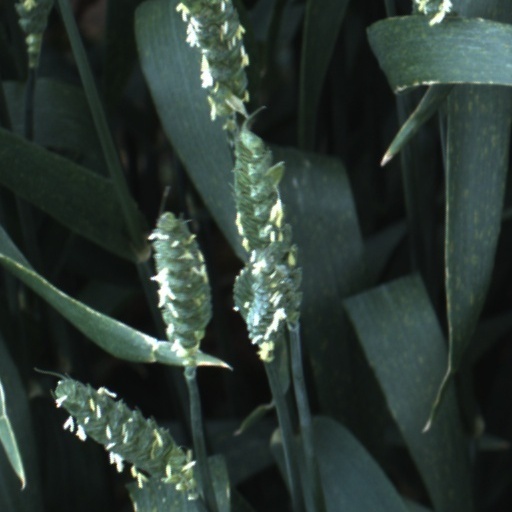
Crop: wheat